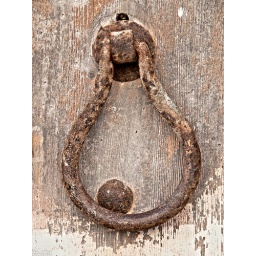
Detail image of an old wooden door and iron dorrknocker in Mdina